Ota Benga

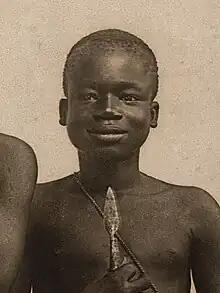
Benga at the St. Louis World's Fair, 1904

Ota Benga ( – March 20, 1916) was a Mbuti (Congo pygmy) man, known for being featured in an exhibit at the 1904 Louisiana Purchase Exposition in St. Louis, Missouri, and as a human zoo exhibit in 1906 at the Bronx Zoo. Benga had been purchased from native African slave traders by the explorer Samuel Phillips Verner, a businessman searching for African people for the exhibition, who took him to the United States. While at the Bronx Zoo, Benga was allowed to walk the grounds before and after he was exhibited in the zoo's Monkey House. Benga was placed in a cage with an orangutan, regarded as both an offense to his humanity and a promotion of social Darwinism.